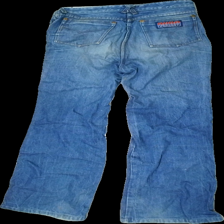
View: back
Type: Trousers
Category: Men
Brand: Not in the list
Brand text on label: Chad Original
Colors: Blue
Material: 100% cotton
Cut: Loose
Season: All
Trend: Denim
Stains: Major
Price range: <50
Recommended usage: Export